Johann Hoffmann (neurologist)

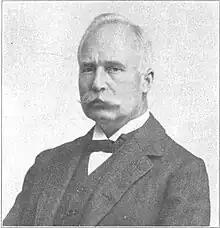
Johann Hoffmann (1857-1919)

Johann Hoffmann (28 March 1857 – 1 November 1919) was a German neurologist born in Hahnheim.